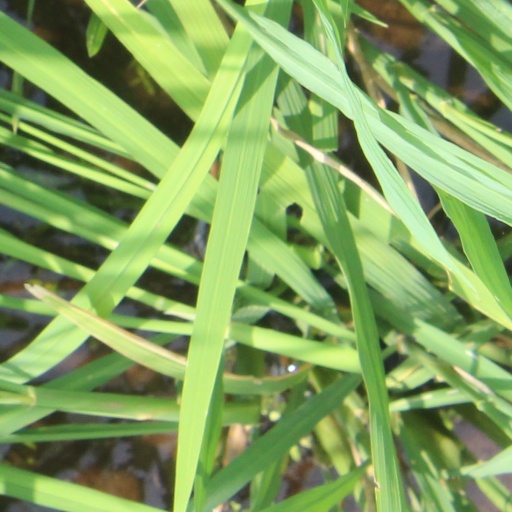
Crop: rice